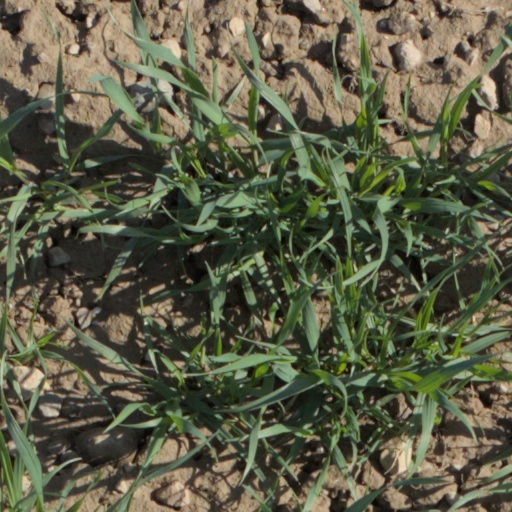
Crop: wheat